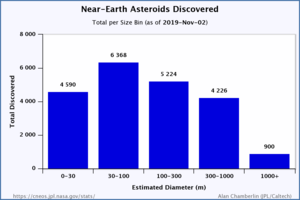
Un objet géocroiseur est un astéroïde ou une comète du système solaire que son orbite autour du Soleil amène à faible distance de l'orbite terrestre, et donc potentiellement à proximité de la Terre. Compte tenu de leur masse et de leur vitesse, les objets géocroiseurs peuvent entrainer une catastrophe humaine majeure éventuellement planétaire même si la probabilité d'un tel impact est extrêmement faible.